Laser-guided bomb

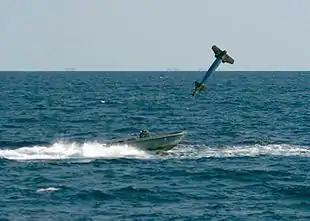
A GBU-10 shortly before it strikes a small boat during a training exercise

A laser-guided bomb (LGB) is a guided bomb that uses semi-active laser guidance to strike a designated target with greater accuracy than an unguided bomb. First developed by the United States during the Vietnam War, laser-guided bombs quickly proved their value in precision strikes of difficult point targets. These weapons use on-board electronics to track targets that are designated by laser, typically in the infrared spectrum, and adjust their glide path to accurately strike the target. Since the weapon is tracking a light signature, not the object itself, the target must be illuminated from a separate source, either by ground forces, by a pod on the attacking aircraft, or by a separate support aircraft.